Michael Jackson's Moonwalker

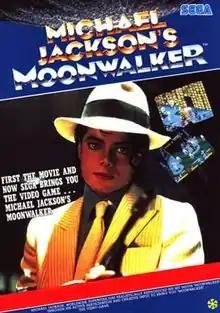
European arcade flyer

In 1990, several video games based on the 1988 Michael Jackson film "Moonwalker", all named Michael Jackson's Moonwalker, were released. Sega developed two beat 'em ups, one released in arcades and another released for the Sega Genesis and Master System consoles. U.S. Gold also published various games for home computers. Each of the games' plots loosely follows the "Smooth Criminal" segment of the film, in which Jackson rescues kidnapped children from the evil Mr. Big, and incorporates synthesized versions of some of the musician's songs. Following "Moonwalker", Jackson collaborated with Sega on several other video games.